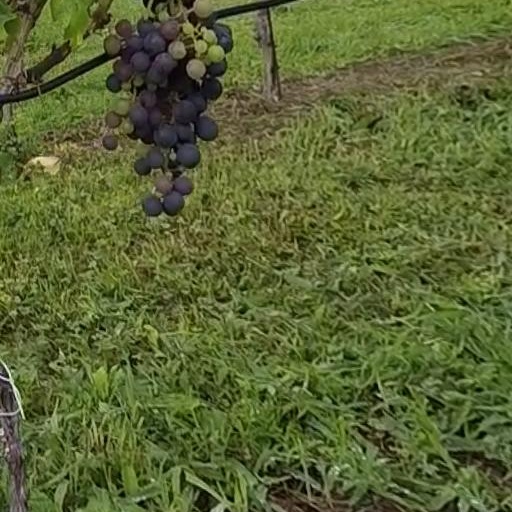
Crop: grape